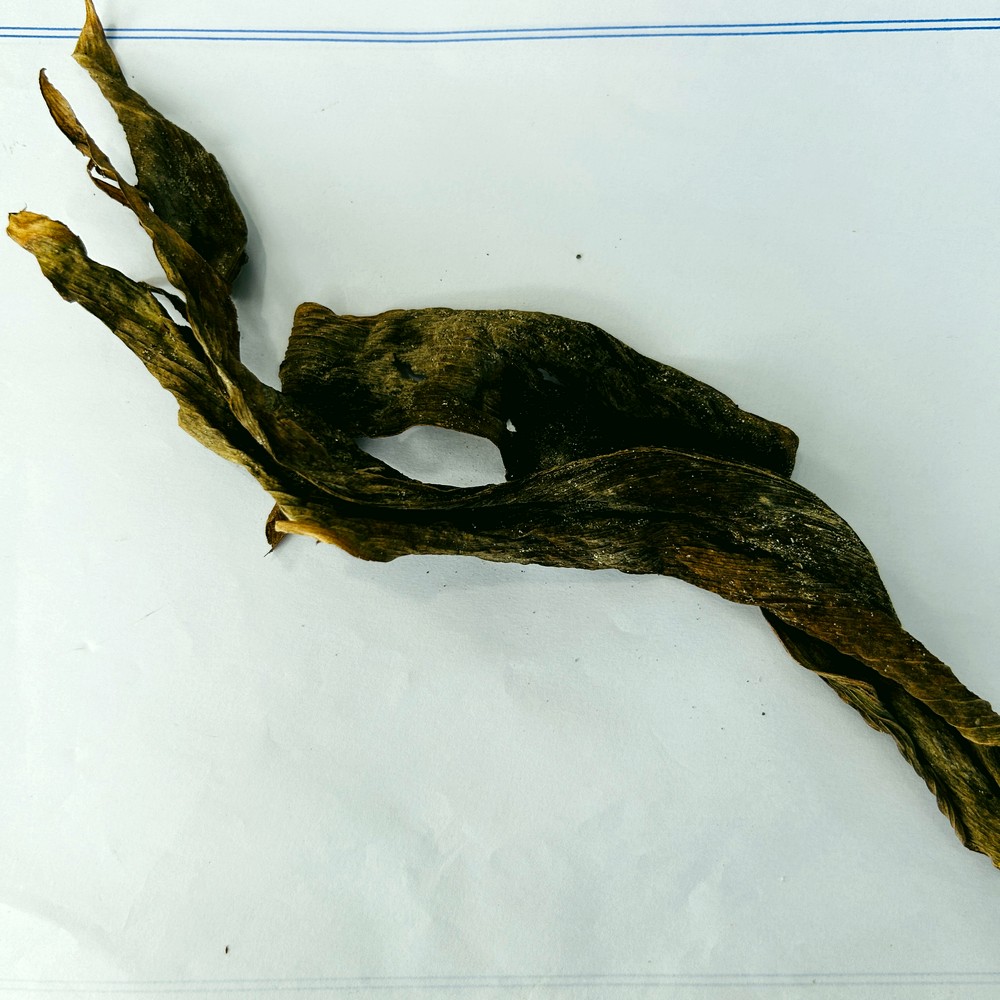
Label: Dry Leaf